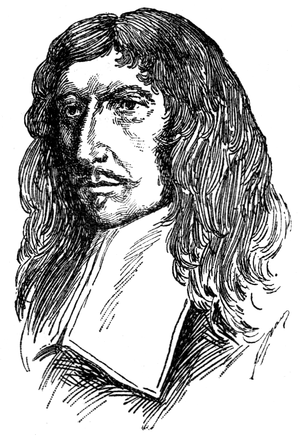
Portrait du comte Jean d'Estrées (1624 - 1707).
Cet article présente une liste des vice-rois de Nouvelle-France sous forme de tableau chronologique.
Cette page recense, par règne ou mandat politique, les personnalités élevées à la dignité de maréchal de France, grand office de la couronne de France, leur portrait et leurs armoiries.